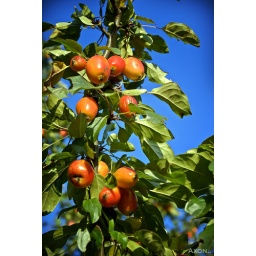
A Fruit tree in the church graveyard..:-)